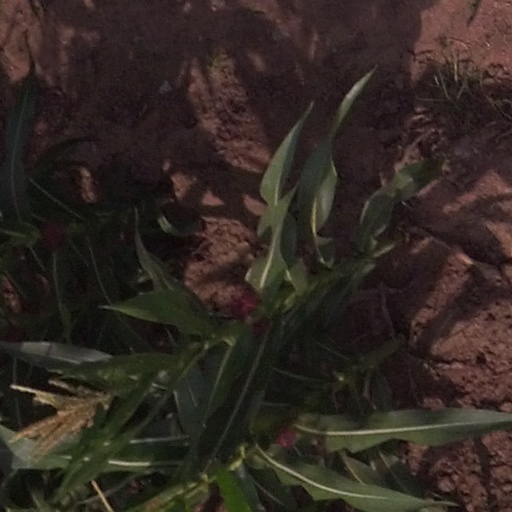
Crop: maize; corn